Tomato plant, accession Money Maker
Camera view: tilt-top (135 deg); turntable rotation: 90 degrees
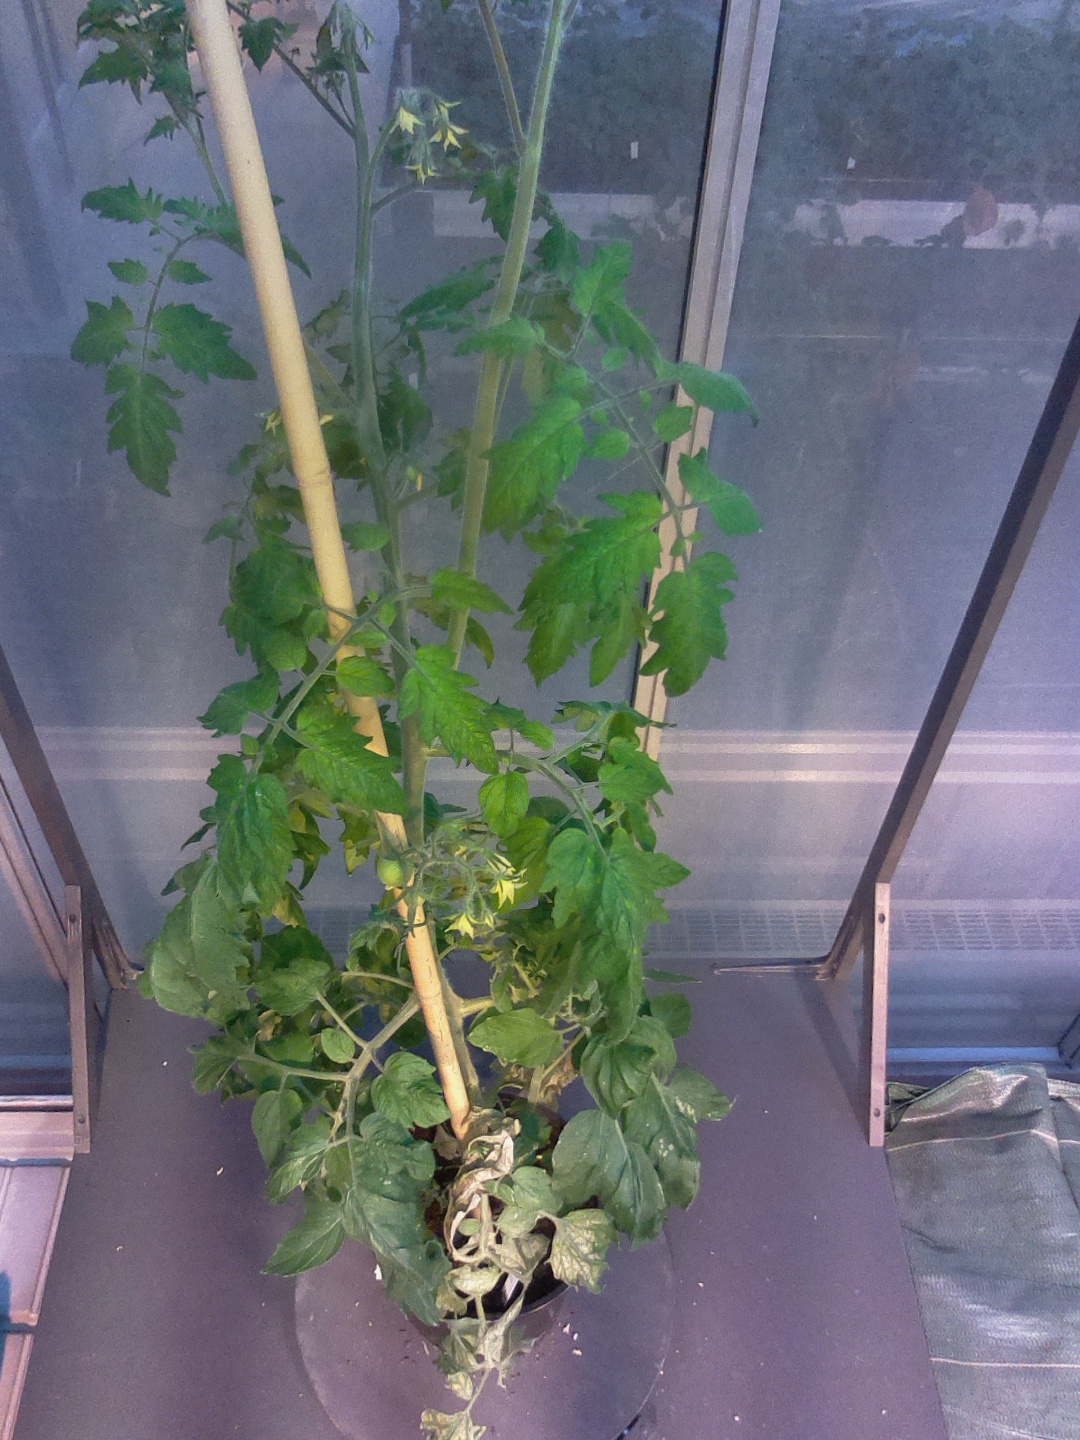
BBCH growth stage 70: Fruits at the main stem or branches visibles